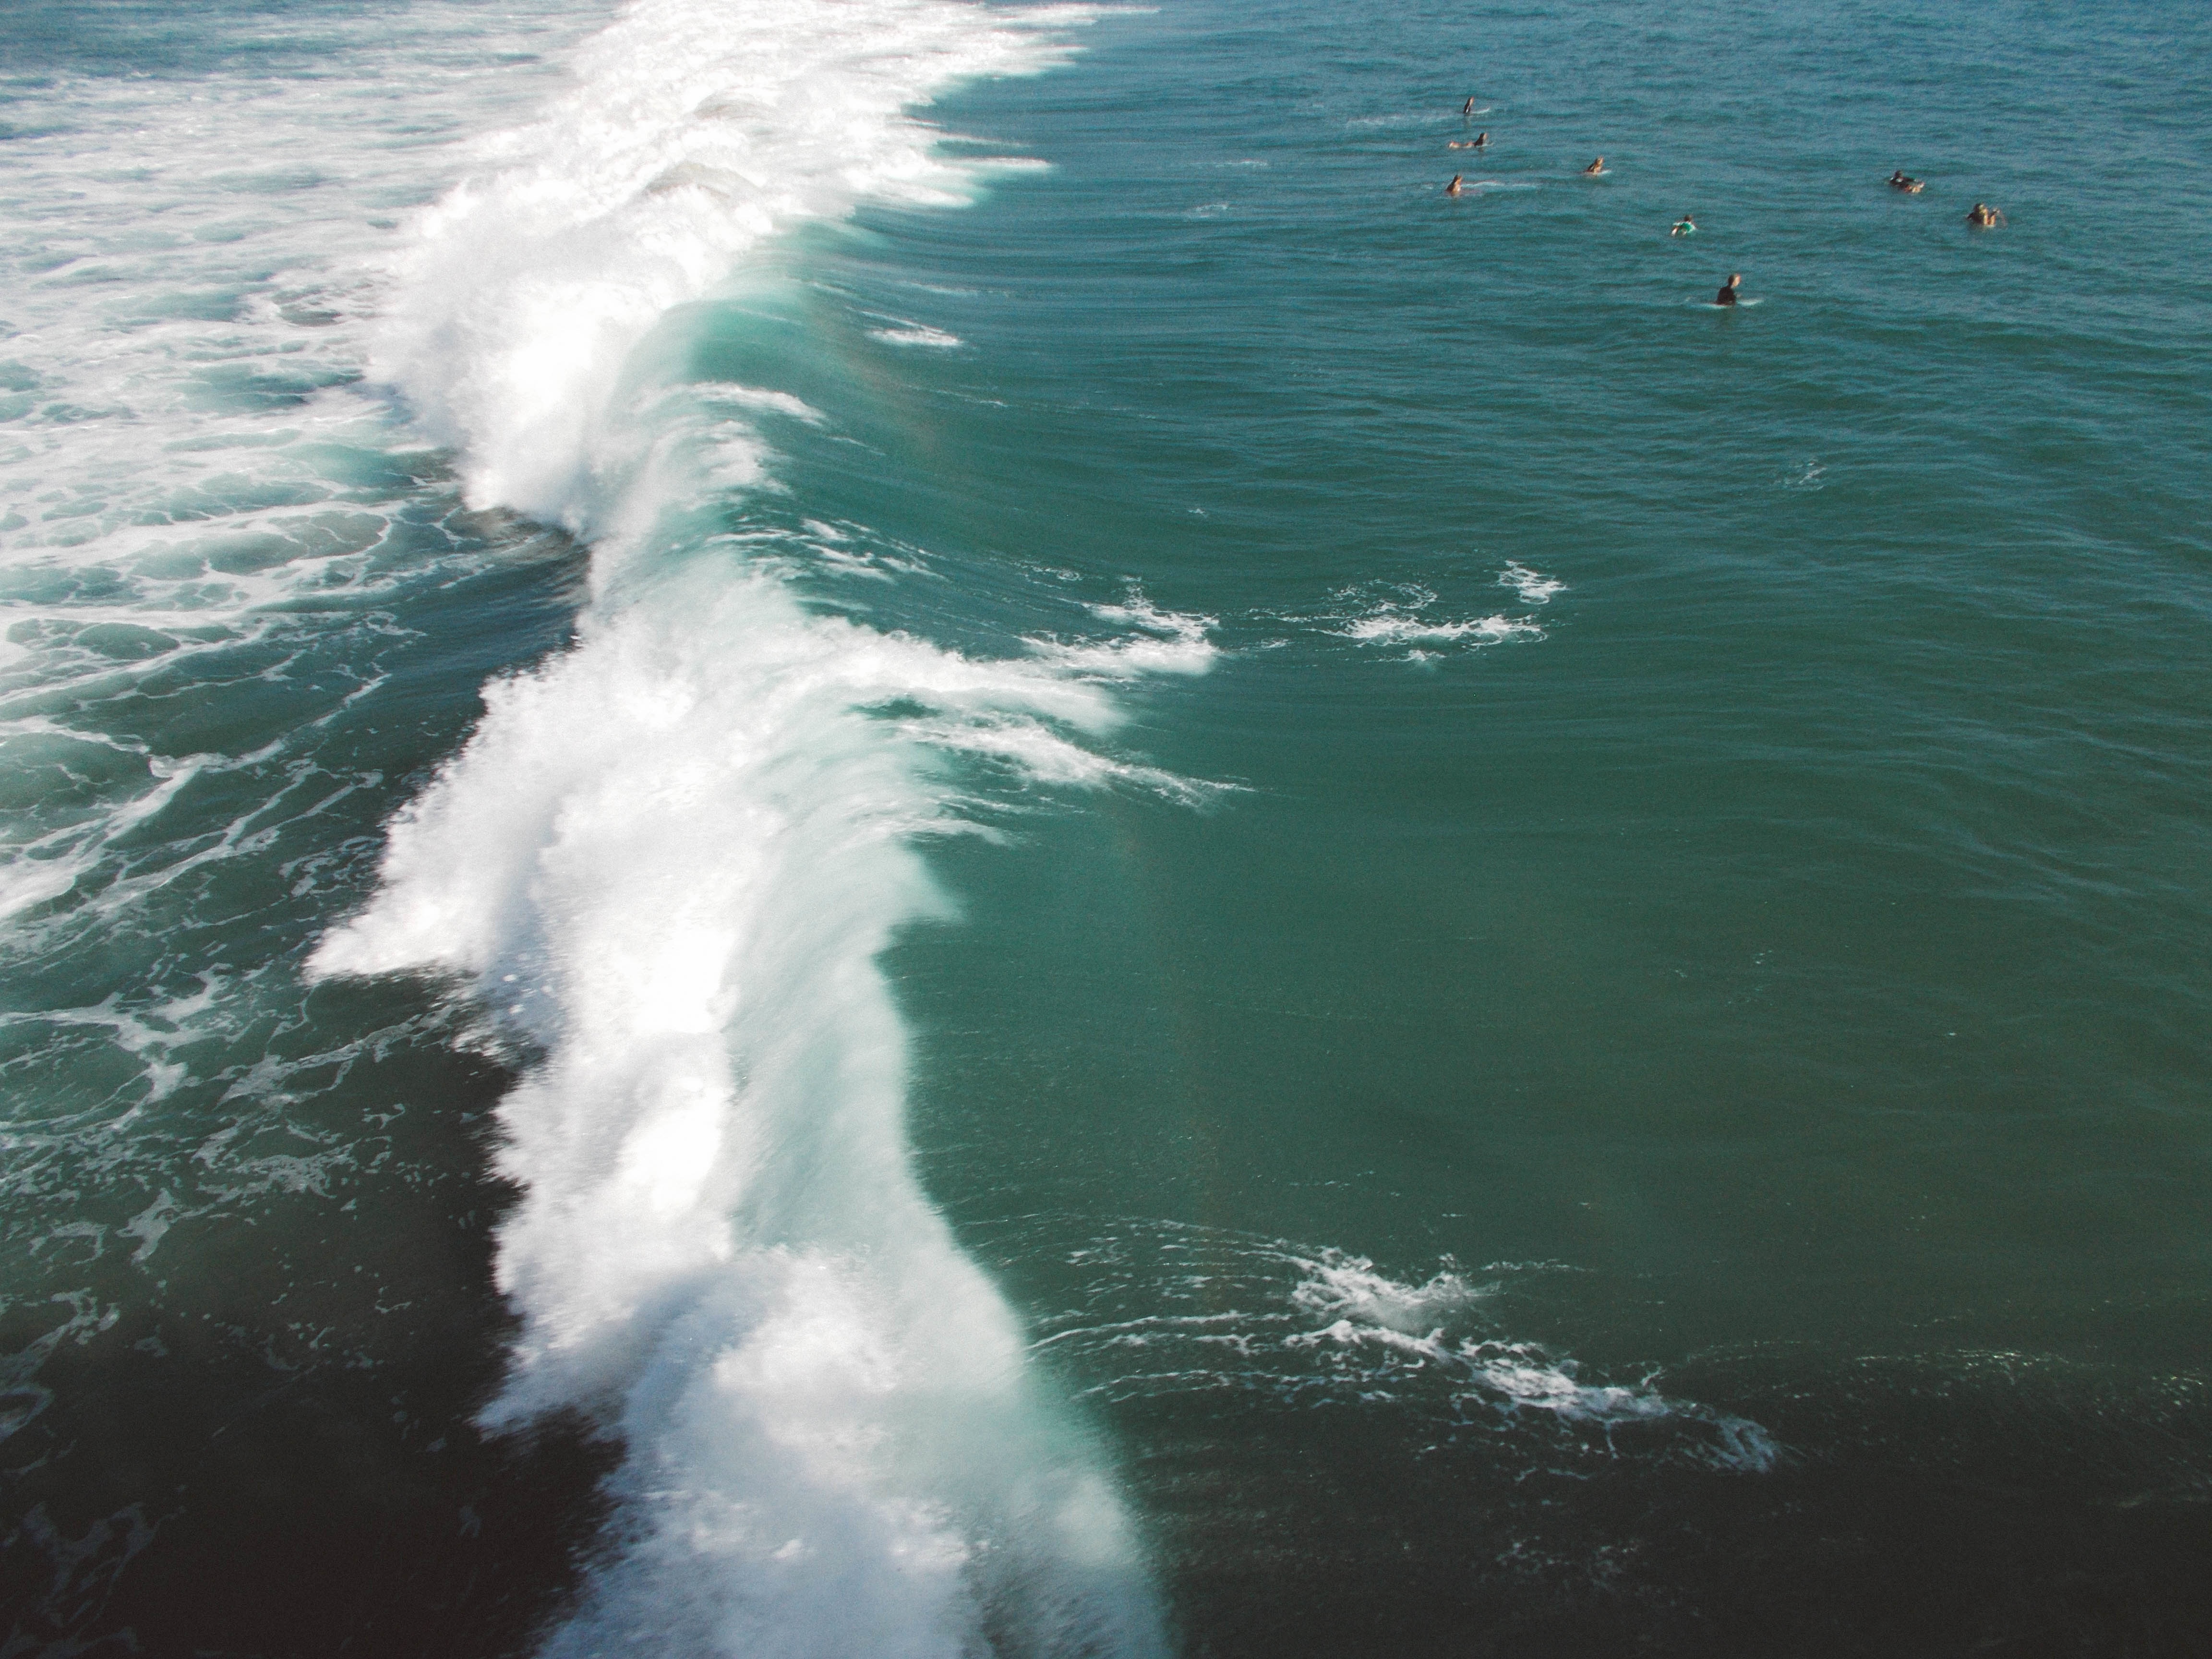
sea, coast, water, ocean, wave, wind, atmosphere of earth, wind wave